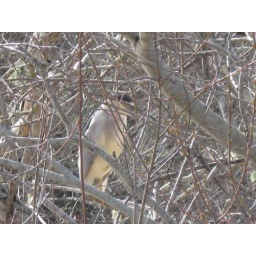
Juvenile bird in tree